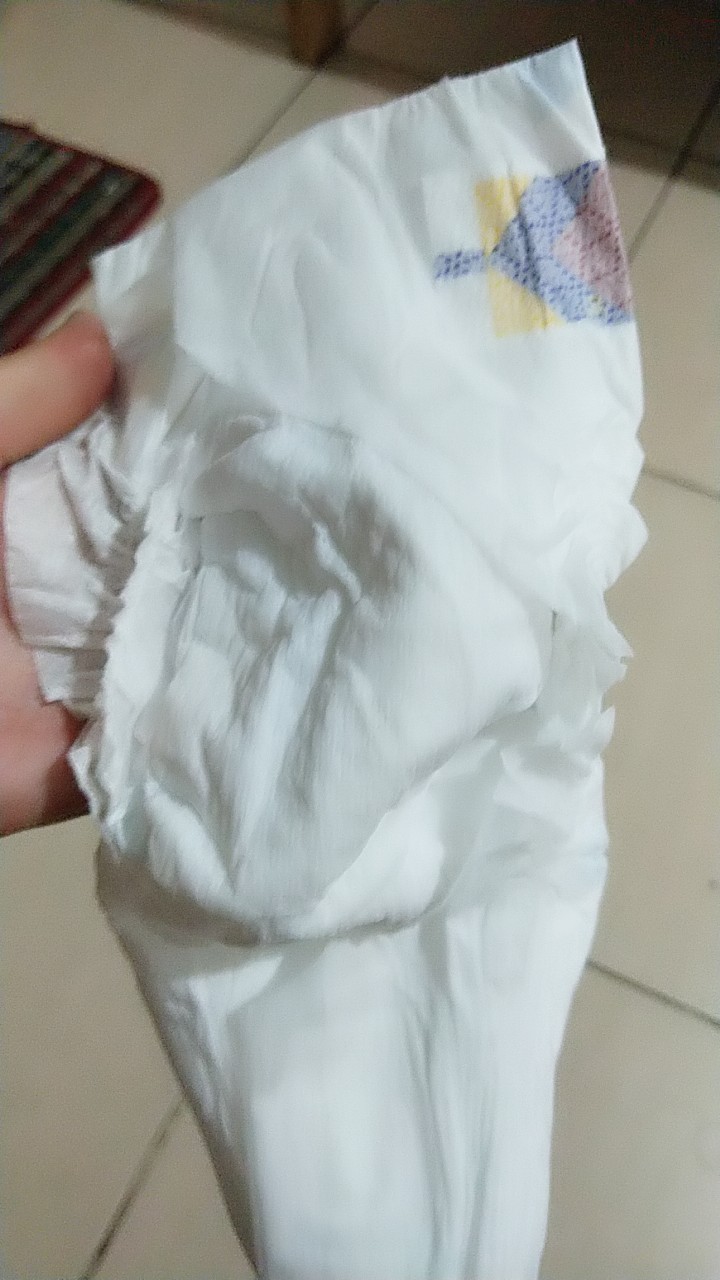
Label: trash